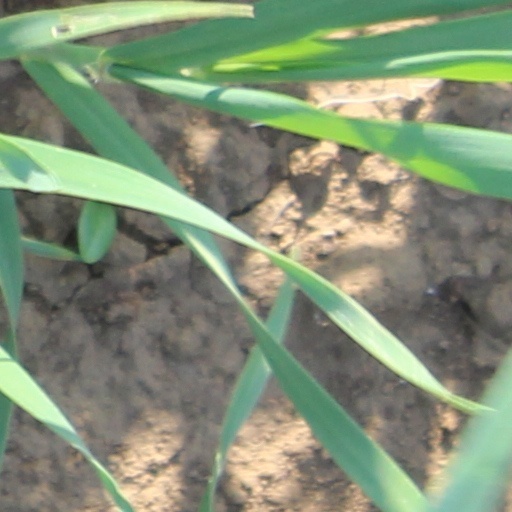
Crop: wheat